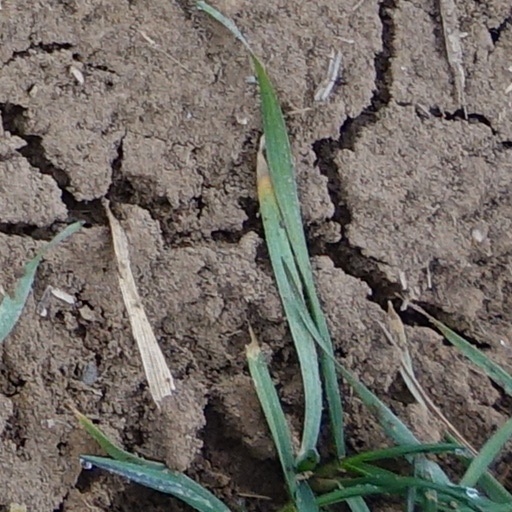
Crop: wheat